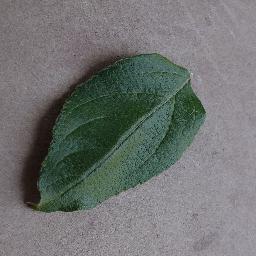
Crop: apple
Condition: healthy